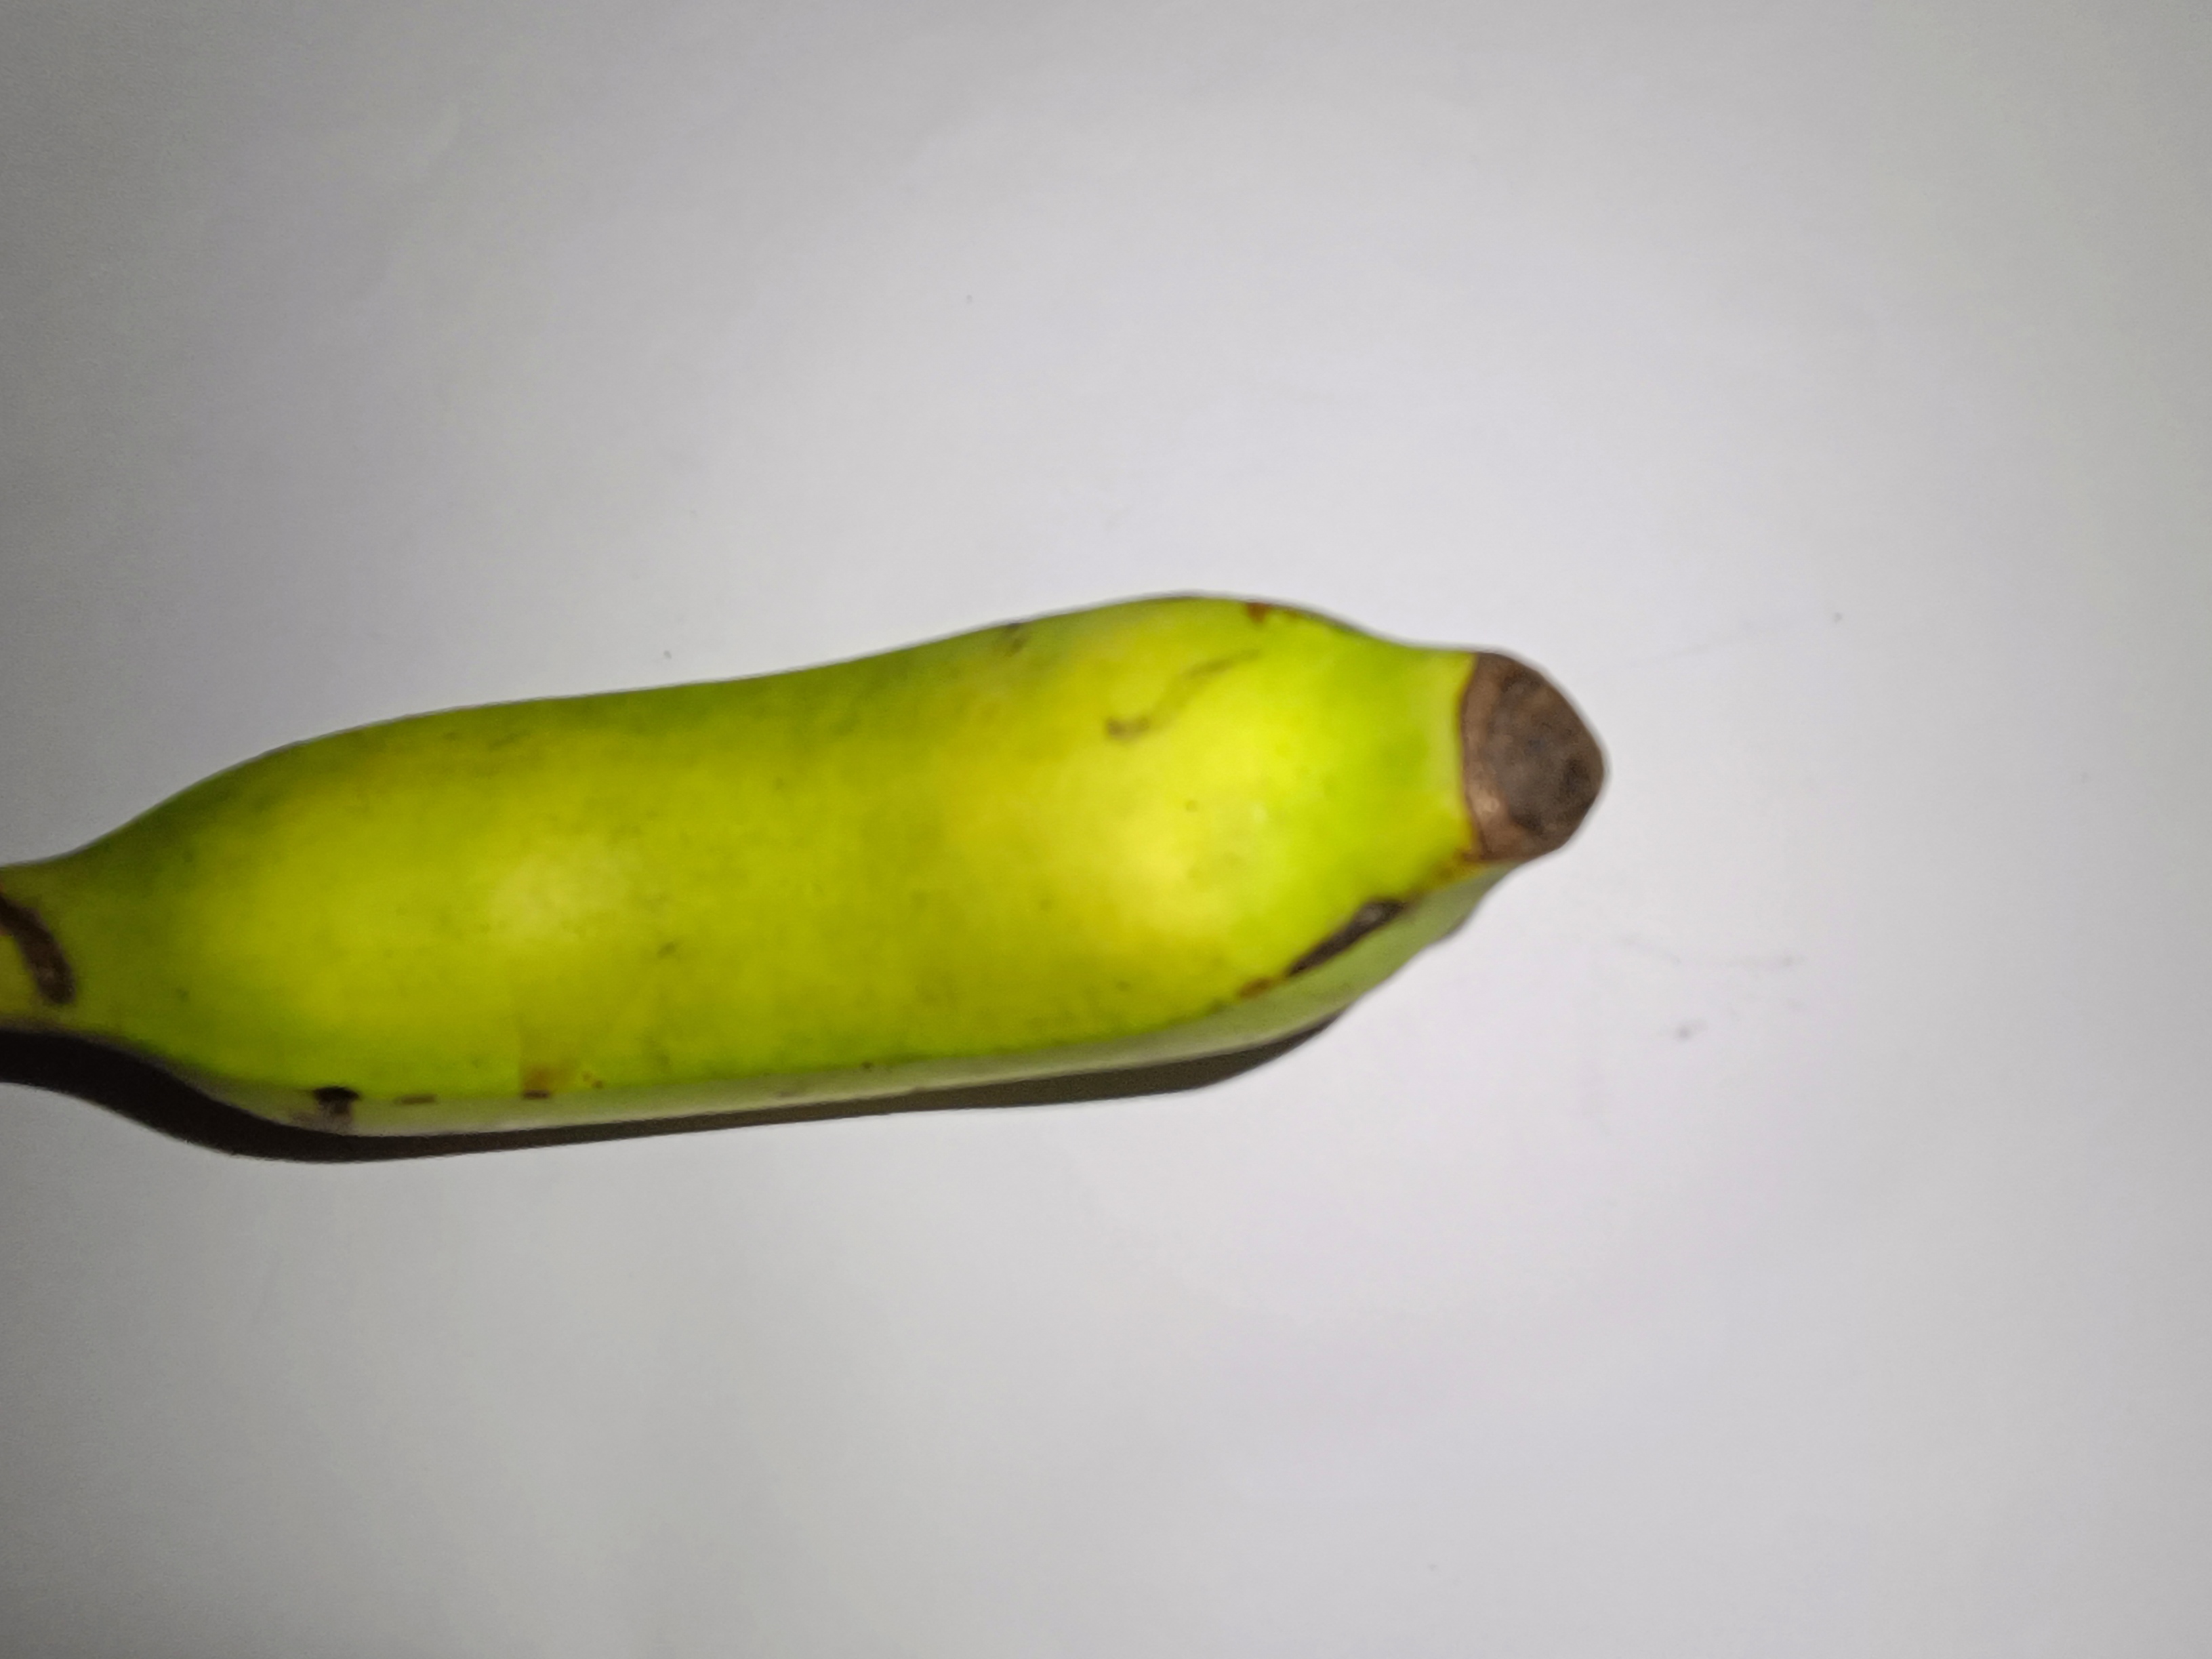
Banana variety: Shobri